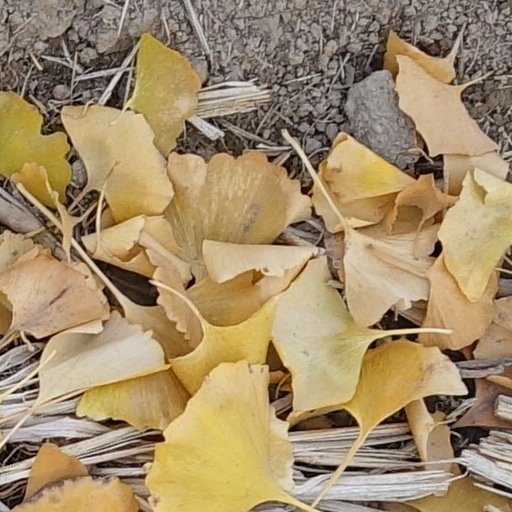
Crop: wheat